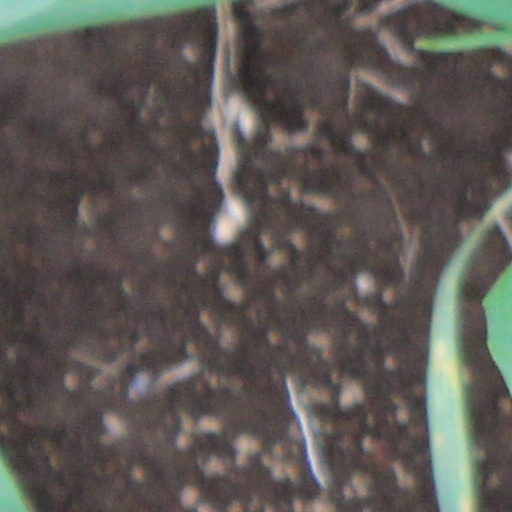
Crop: wheat